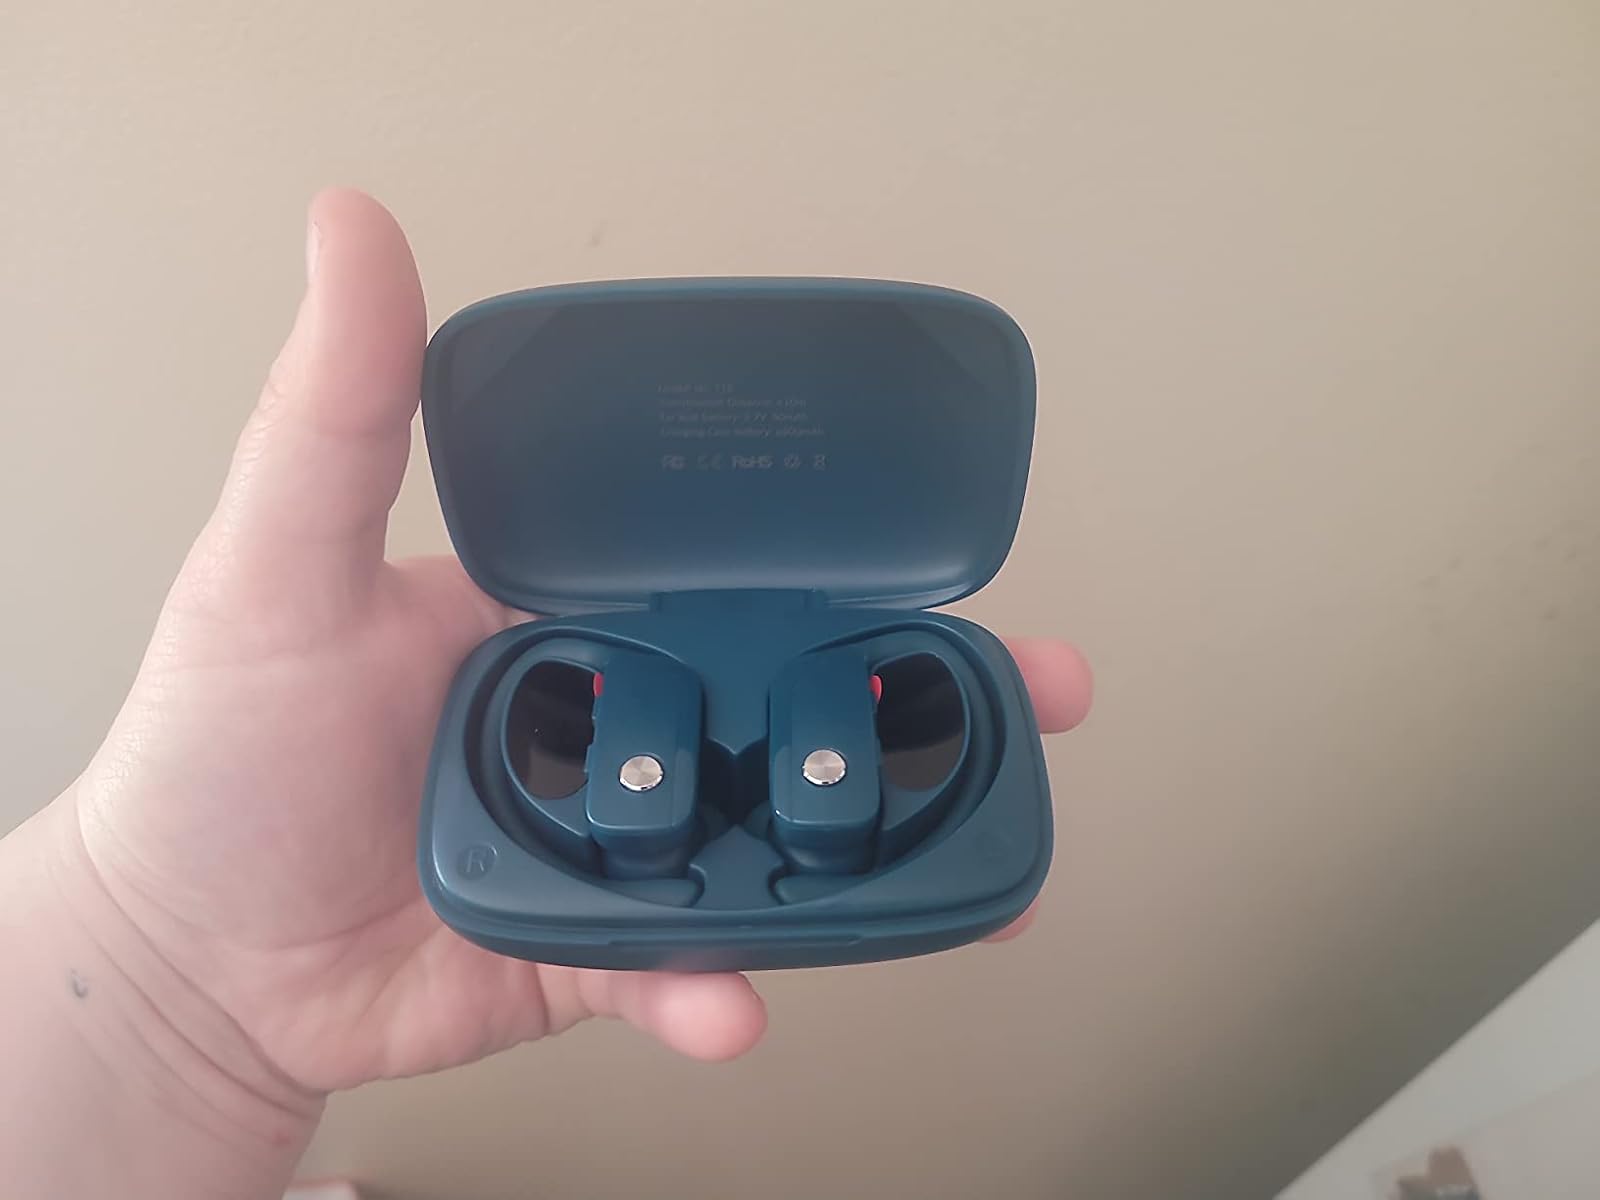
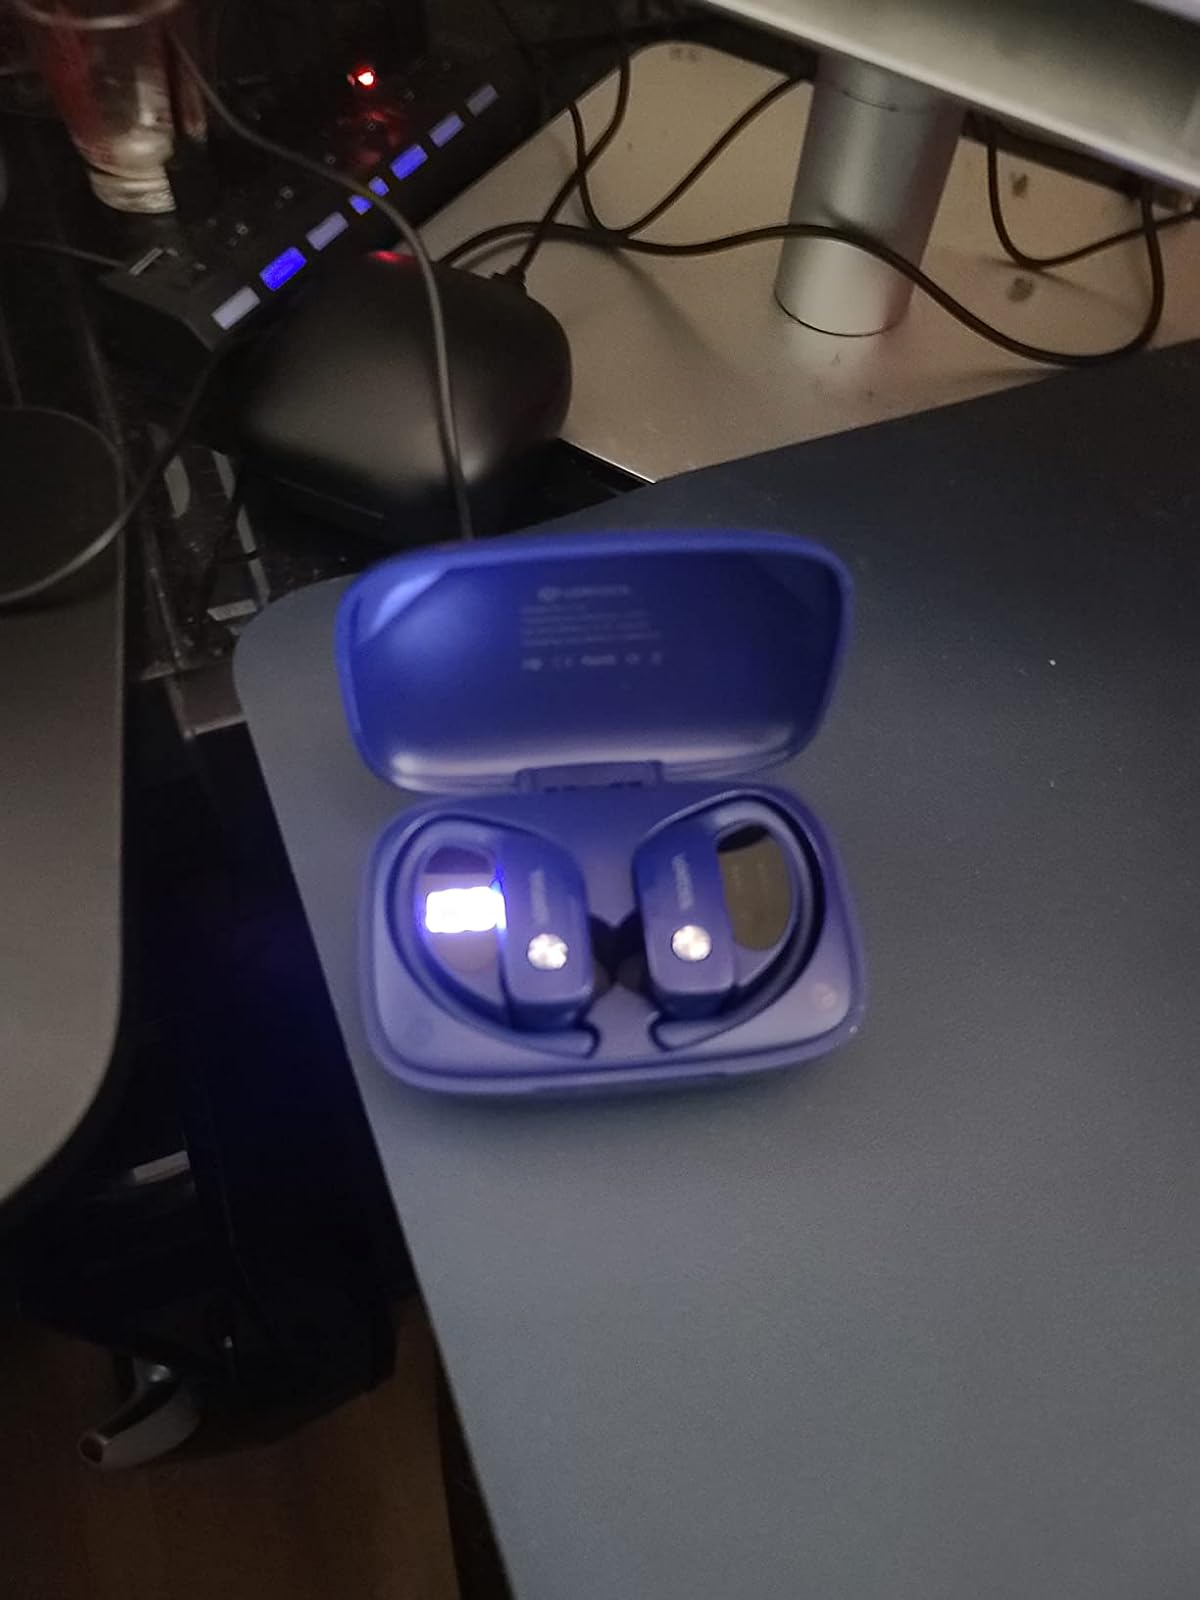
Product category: earbuds
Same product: no